Marie Walewska

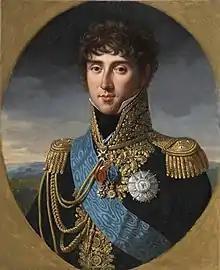
Count d'Ornano

The intimate relationship was initially kept secret, even though unofficially it was one of the most widely commented on pieces of news in Warsaw's higher circles. Walewska visited Napoleon, residing in the capital's Royal Castle, only at nights and would secretly leave the building each morning. The relationship progressed when Napoleon moved to his field headquarters in Finckenstein Palace in East Prussia (now Kamieniec Suski, Poland): Walewska followed him there and they moved into neighbouring apartments. As Maria was extraordinarily discreet for her times, they still maintained apparent secrecy: she refused to leave the part of the building in which they lived, fearing being seen by officers surrounding Napoleon, many of whom were her acquaintances or relatives.